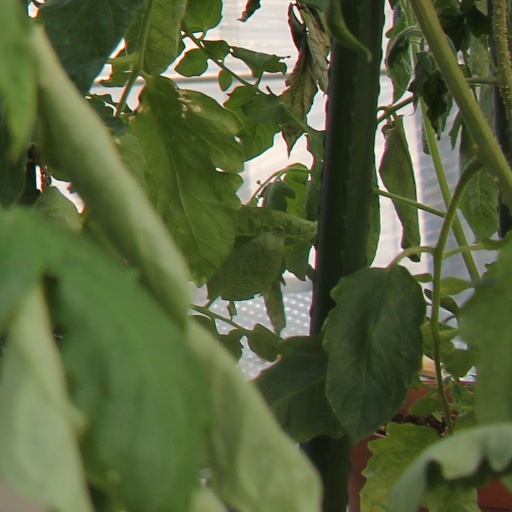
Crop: tomato